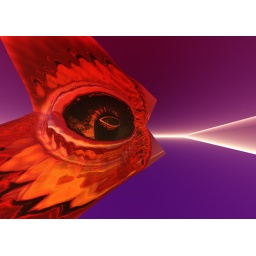
Another change in Venue ! Could be a fish or a Pisces sign